Delta Barrage

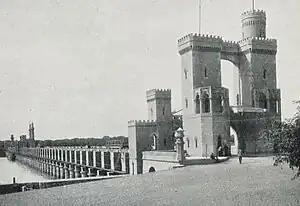
The Nile Barrage, as it was termed, in 1906

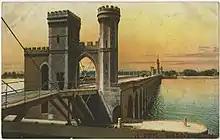
Nile Barrage

The Delta Barrage is barrage-type dam that was constructed intermittently beginning in 1833 to its initial completion in 1862. Its purpose was to improve irrigation and navigation along the main Rosetta and Damietta branches of the Nile downstream of the point where they divide north of Cairo, Egypt. At its first operation however, the structure's foundations were found to be of such poor quality that its main irrigation purpose had to be largely abandoned for safety reasons. The barrages have been much maligned as only a romantic river crossing.